Parliament of Sri Lanka

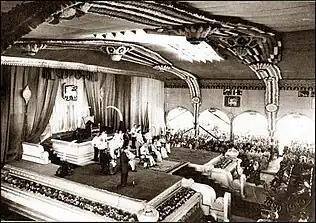
The 1947 opening of the first parliament at Independence Square by Prince Henry, Duke of Gloucester in the presence of D.S. Senanayake, the first Prime Minister of Ceylon.

The first legislature established in Ceylon was the Executive Council and the legislative council, which were established on 13 March 1833 according to the recommendations of the Colebrook-Cameron commission. The Executive Council was composed of the Colonial Secretary, the officer commanding the Military Forces, the Attorney General, the Auditor-General and the Treasurer. The duties of the council were advisory and the Governor of Ceylon, who presided over their meetings and consulted them, was at liberty to disregard their advice. At first it was made up of only British officials but later included native citizens. At the beginning 16, and later 49 members, were elected for the legislative council, but a limited number of people were qualified to vote.